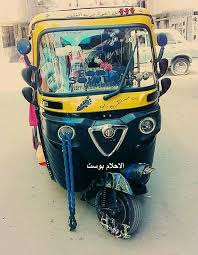
Vehicle type: Auto Rickshaws